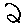
Label: 2